Question: Please indicate a possible affordance area of the sit_on_bench that can be used for sitting
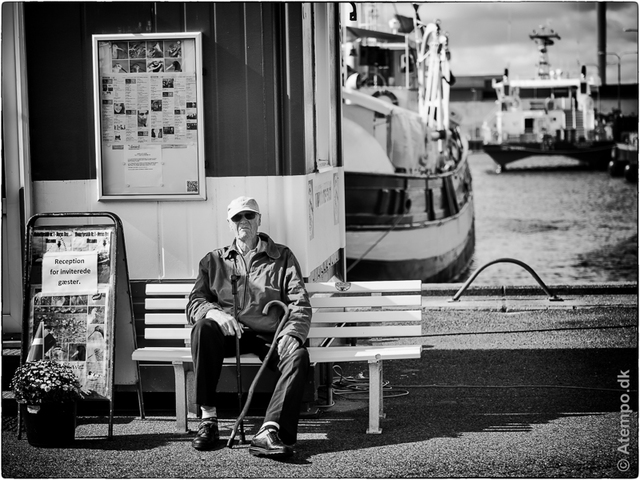
Answer: [136.5, 337.5, 419.5, 357.5]